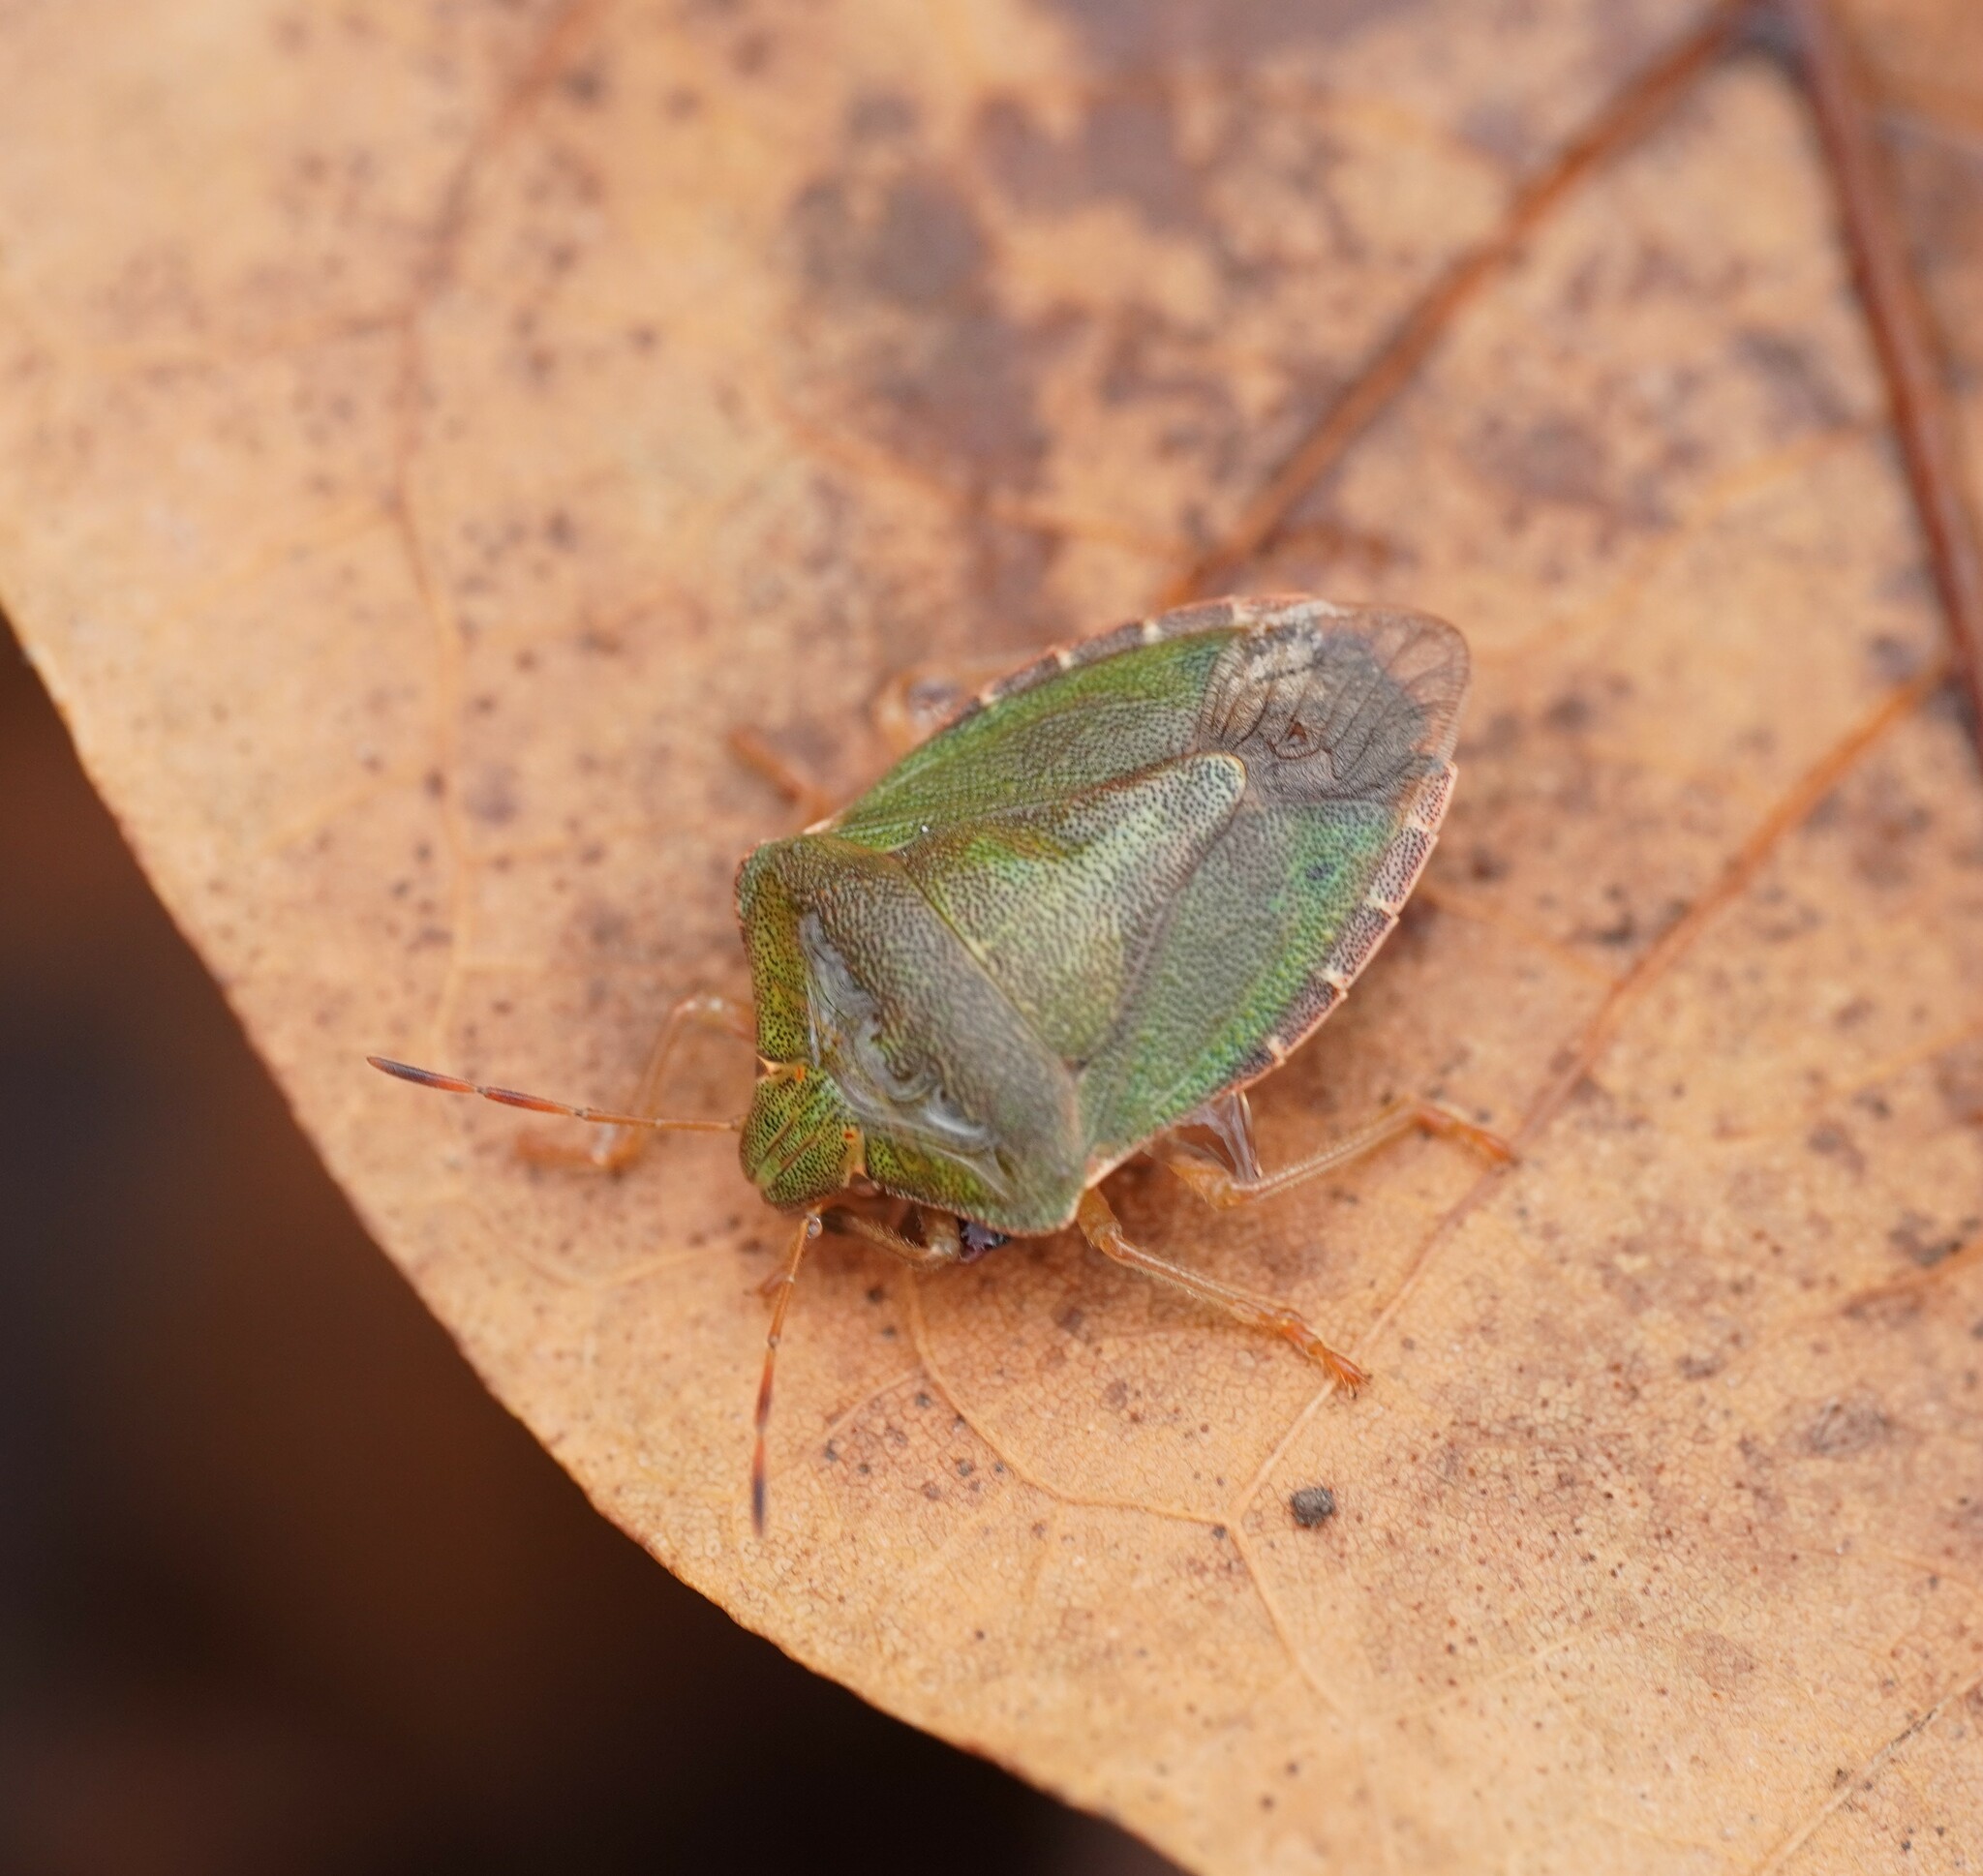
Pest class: stink_bug